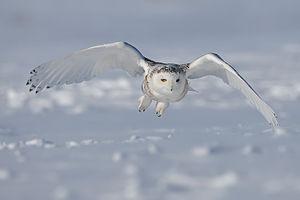
Le Harfang des neiges est une espèce d'oiseau de la famille des strigidés. Il est aussi appelé ookpik par les Inuits. Il est l'emblème aviaire du Québec depuis 1987. En France, on l'appelle Chouette Harfang, même si, en réalité, il appartient au même genre Bubo que les hiboux grand-ducs. Comme ces derniers, il possède de petites plumes sur sa tête appelées aigrettes, mais très peu visibles puisqu'elles sont très petites et repliées sur sa tête.